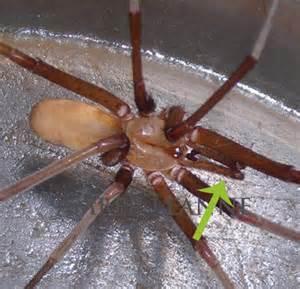
spider